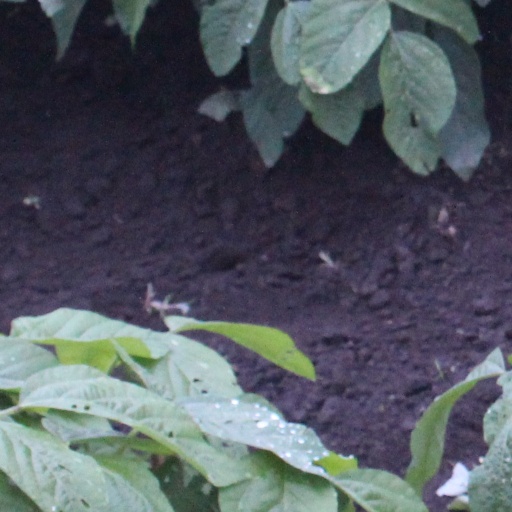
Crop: soybean